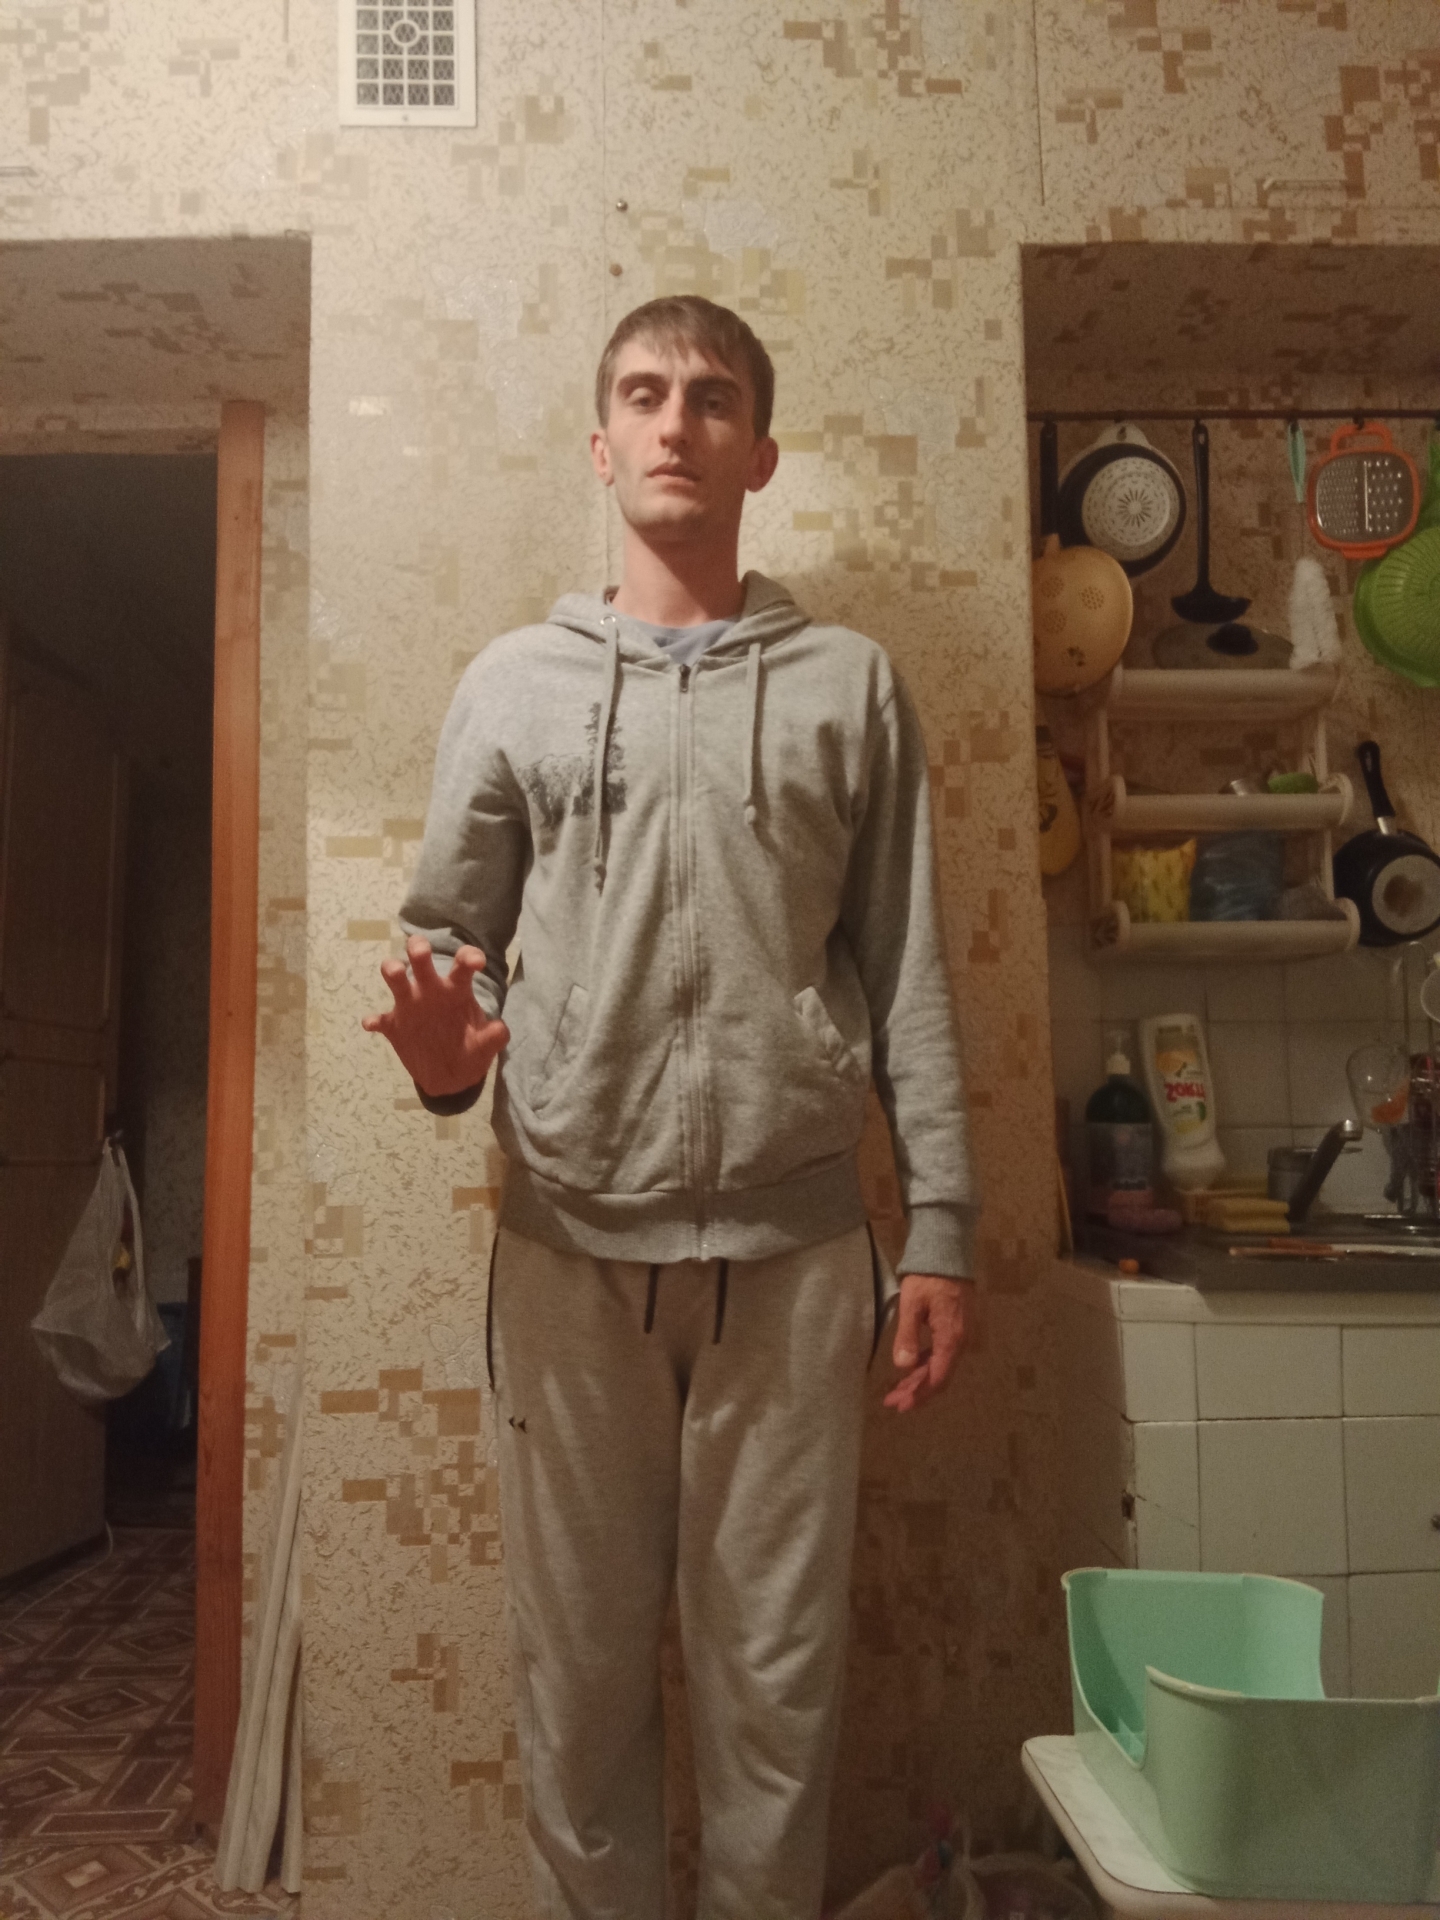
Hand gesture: grabbing